Lower Silesian Voivodeship

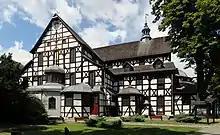
The Church of Peace in Świdnica is a UNESCO World Heritage Site.

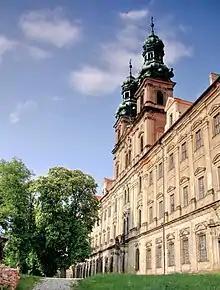
Cistercian Lubiąż Abbey

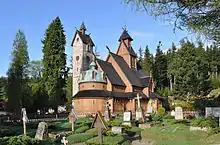
800-year old Vang Stave Church in Karpacz

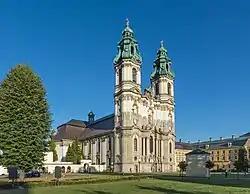
Abbey of the Order of Saint Benedict in Krzeszów

The voivodeship contains 8 cities and 83 towns. The cities, governed by a city mayor, are listed below in descending order of population (as of 2019):